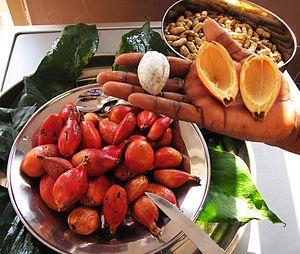
Le genre Aframomum de la famille des Zingibéracées comprend environ 70 espèces répandues dans les régions tropicales d'Afrique et de Madagascar. Les graines de certaines espèces sont utilisées comme épices.